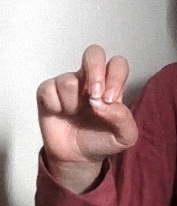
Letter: gaaf